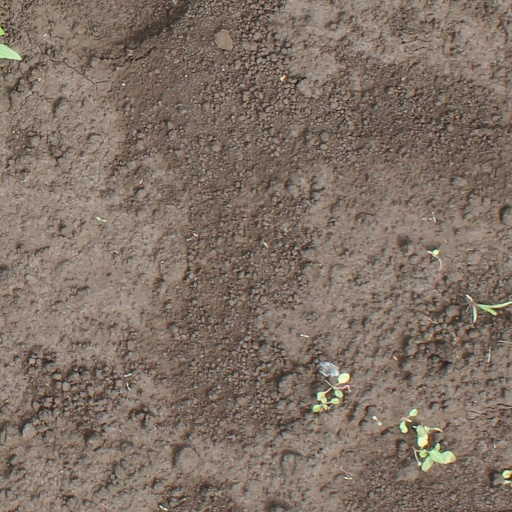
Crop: soybean